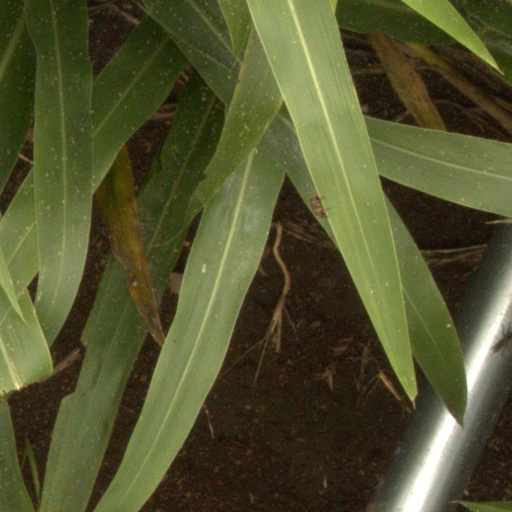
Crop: sorghum